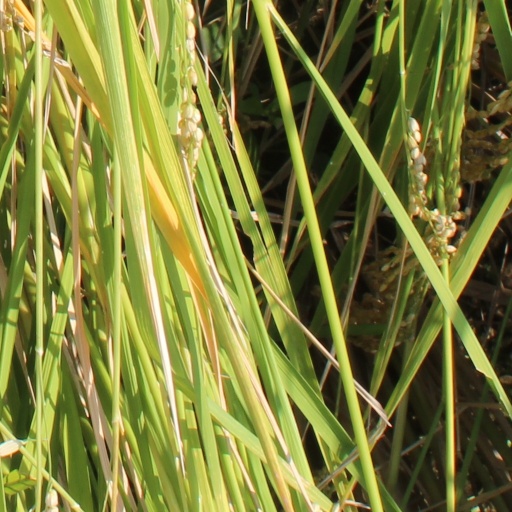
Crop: rice